Scinax onca

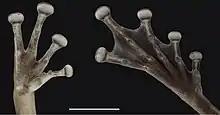
Hand and foot of holotype of "Scinax onca". Scale bar 5 mm.

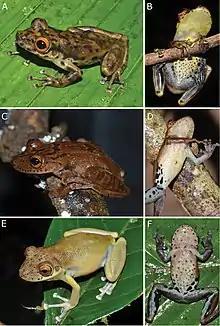
Color variation in "Scinax onca". The specimen on the top row is a male while the others are females. Photographs A–D and F were taken after transport of the specimens to the camp, while the image of E was taken immediately in the field.

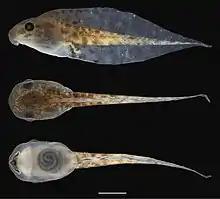
Tadpole of "Scinax onca" in dorsal, ventral, and lateral views. Scale bar 5 mm.

Adult males measure and adult females in snout–vent length. The snout is truncate in dorsal view and bluntly rounded in lateral view. The tympanum is distinct and a supra-tympanic fold is present but weak. The canthus rostralis is rounded. The forelimbs are slender with long fingers that have narrow lateral fringes and bear horizontally expanded discs; toes II–IV hase basal webbing. The hind limbs are long. The toe discs are more rounded than the finger discs. The toes are moderately webbed. The holotype has light brown dorsal ground colour. There is a W-shaped mark between the eyes, an irregular dark brown spot in scapular region, a Λ-shaped mark in sacral region, and numerous randomly distributed round dark brown spots on the head and body. A dark brown canthal stripe extends to tip of snout and a dark brown supra-tympanic stripe extends from corner of eye to anterior region of flanks. The limbs have brown transverse bars. The belly is yellowish laterally and white medially and has some randomly distributed round dark brown spots. The iris is bright orange. Manipulation of specimens changes their coloration: individuals became darker and spots and blotches became more conspicuous.